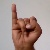
The image shows a hand gesture representing the letter 'I' in Indian Sign Language.